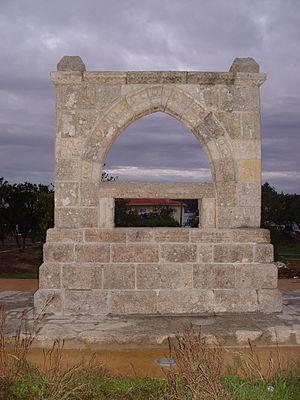
Cet article recense les monuments nationaux du district de Porto, au Portugal.